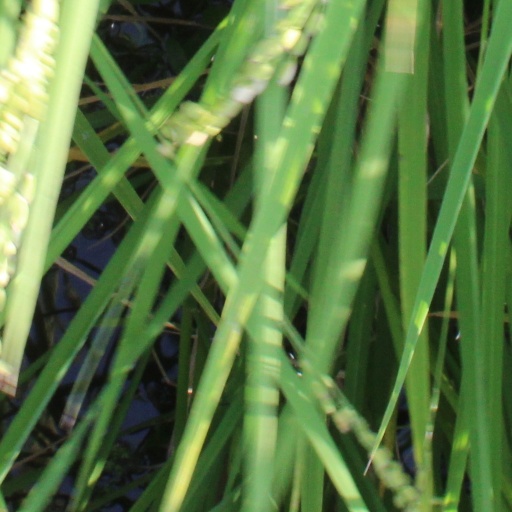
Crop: rice